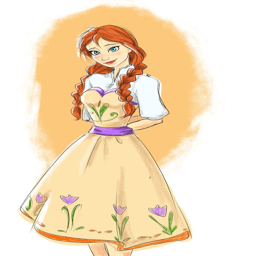
person - i love her outfit in this one !